Pitjantjatjara dialect

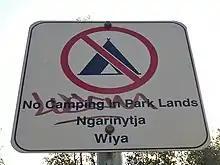
"No camping" sign in English and Pitjantjatjara, Adelaide

Pitjantjatjara (or ) is a dialect of the Western Desert language traditionally spoken by the Pitjantjatjara people of Central Australia. It is mutually intelligible with other varieties of the Western Desert language, and is particularly closely related to the Yankunytjatjara dialect. The names for the two groups are based on their respective words for 'come/go.'